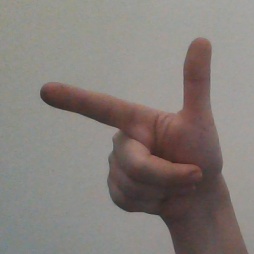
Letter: yaa